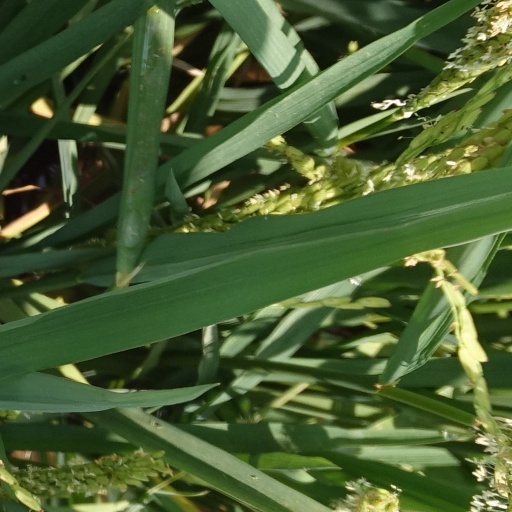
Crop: rice